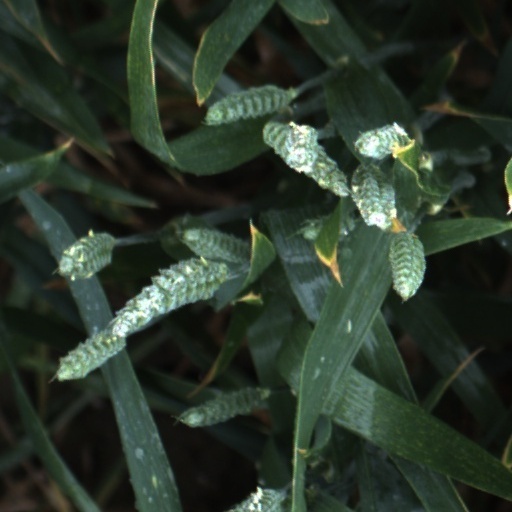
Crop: wheat